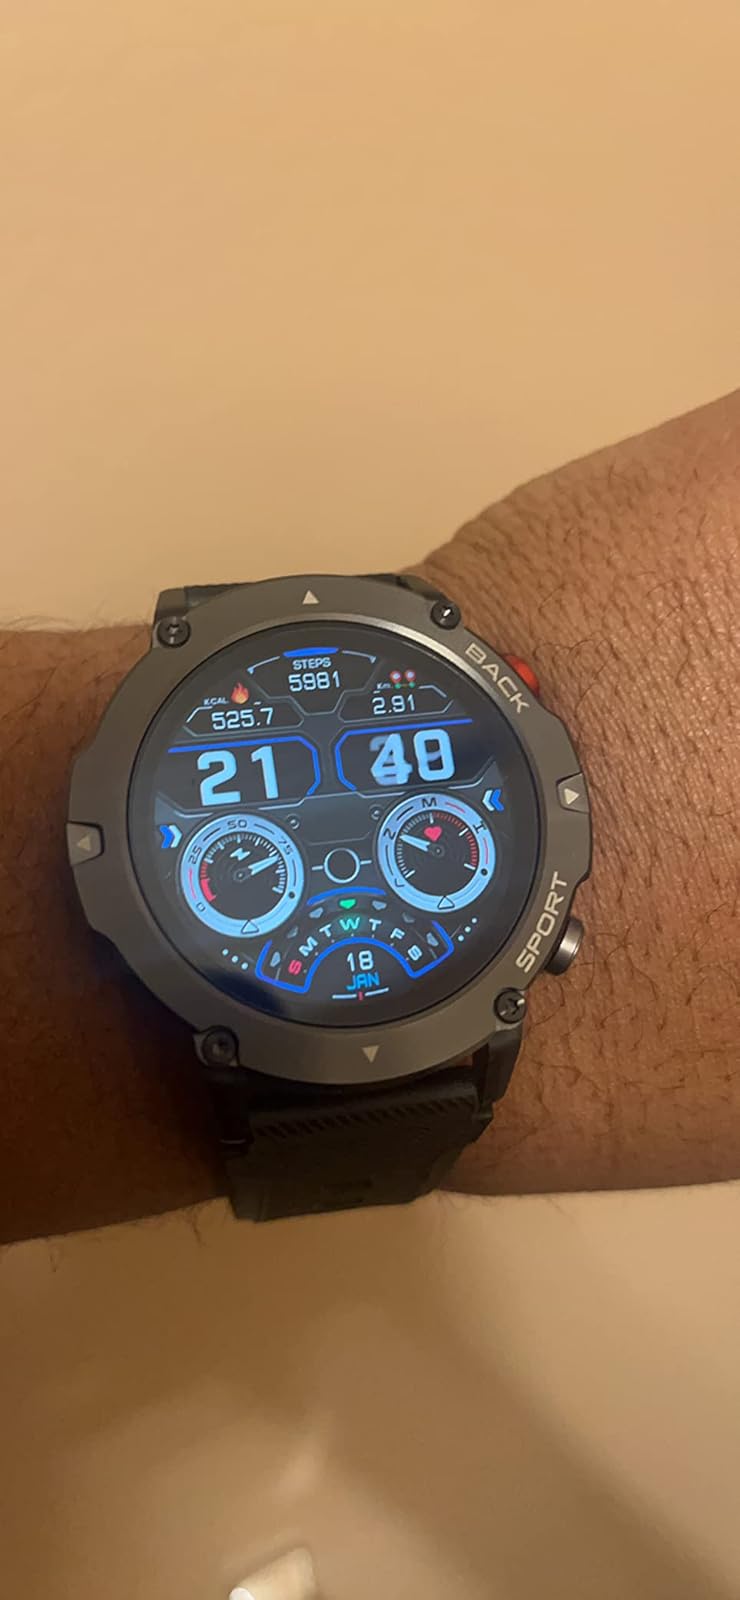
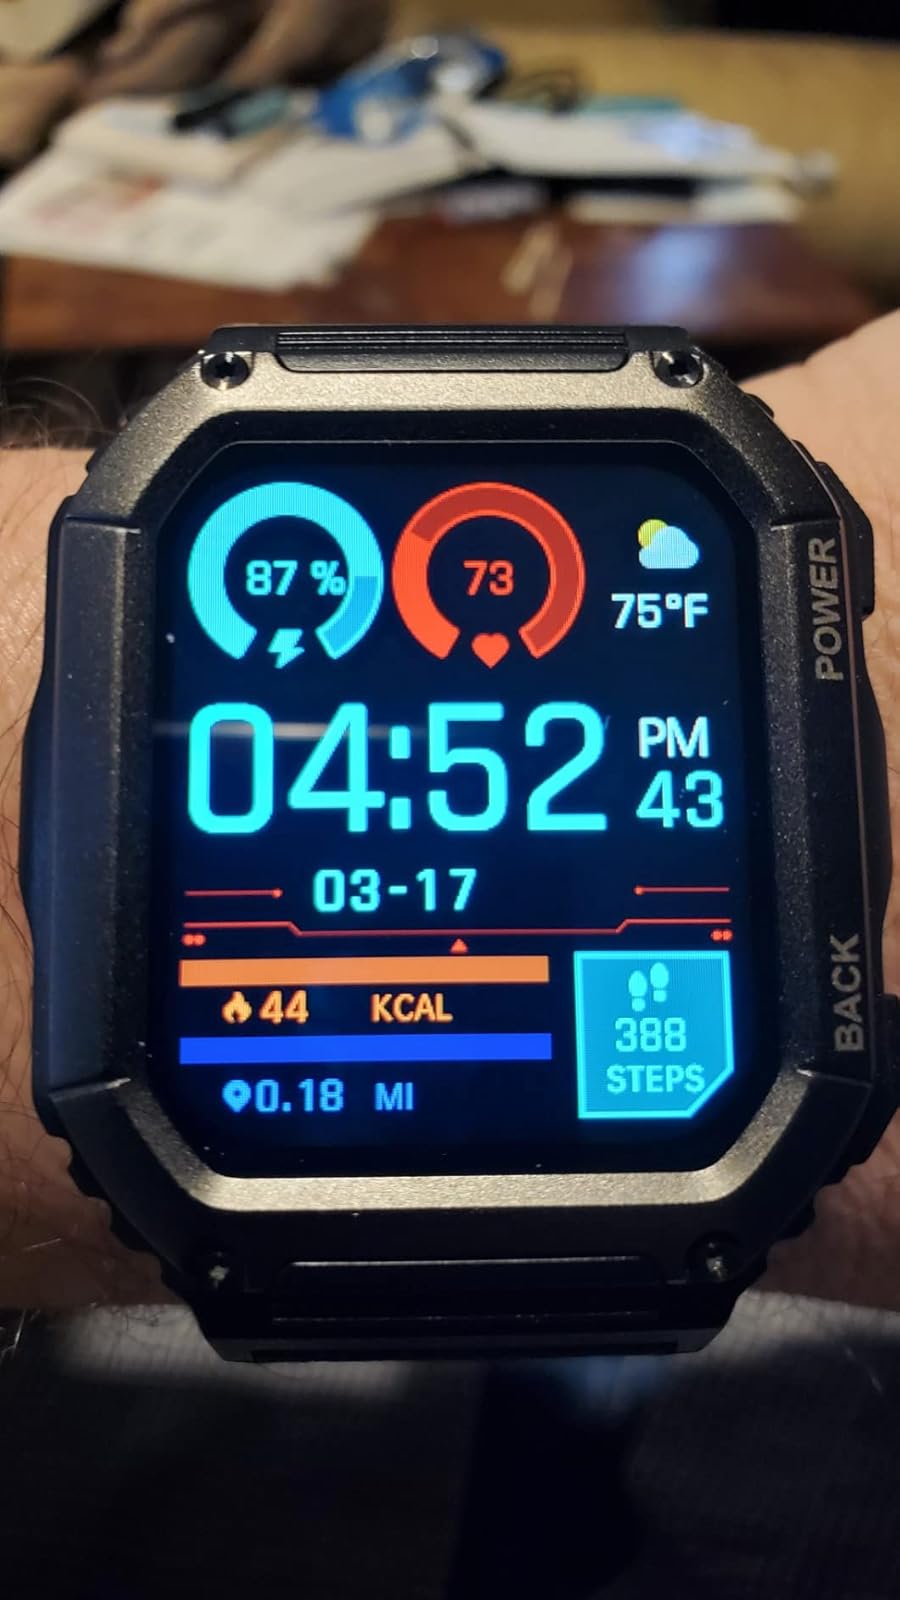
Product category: smartwatch
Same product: no